History of Jardine Matheson & Co.

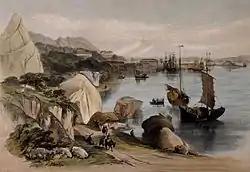
1846 view of Jardine's original building from Causeway Bay, Hong Kong.

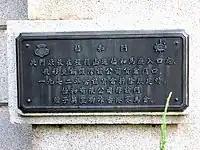
Bronze plaque on the Jardine Gate, Sheung Shui, Hong Kong.

William Jardine was born in 1784 in the south west of Scotland and graduated from Edinburgh University with a degree in medicine. In 1803, at the age of 19, he became a surgeon on the ships of the British East India Company working the trading routes between London, China and India; a position he held for the next 14 years. As a senior ship's officer, Jardine was allocated an amount of cargo space equal to two chests which he could use to conduct his own business. Using this space, the doctor soon discovered that trading opium was more profitable than practicing medicine. It was during these early days that Jardine found himself on board a ship captured by the French with all its cargo seized. Despite this setback, a trading partnership formed at the time by Jardine with a fellow passenger, a Parsee Indian called Jamsetjee Jeejebhoy, would endure for many years.